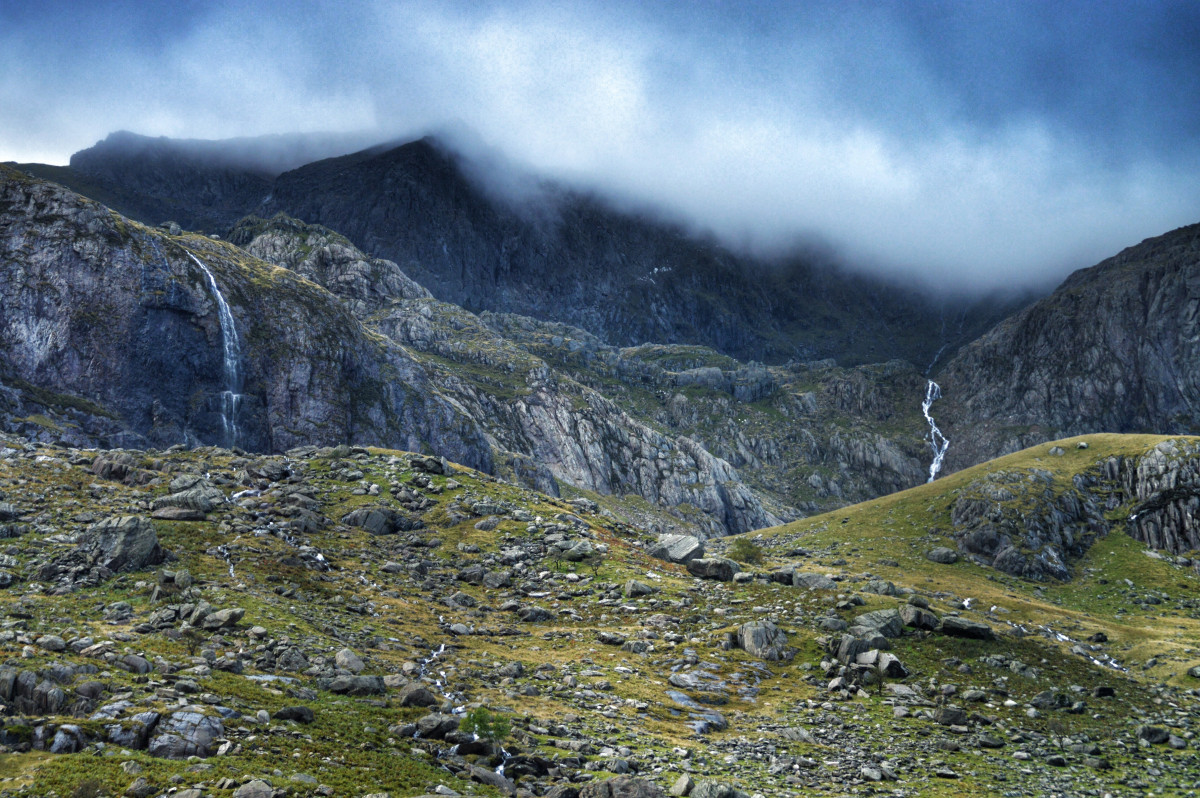
Tags: nature, outdoor, rock, waterfall, wilderness, walking, cloud, meadow, hill, lake, adventure, valley, mountain range, highland, ridge, alps, plateau, fell, cirque, loch, landform, mountain pass, geographical feature